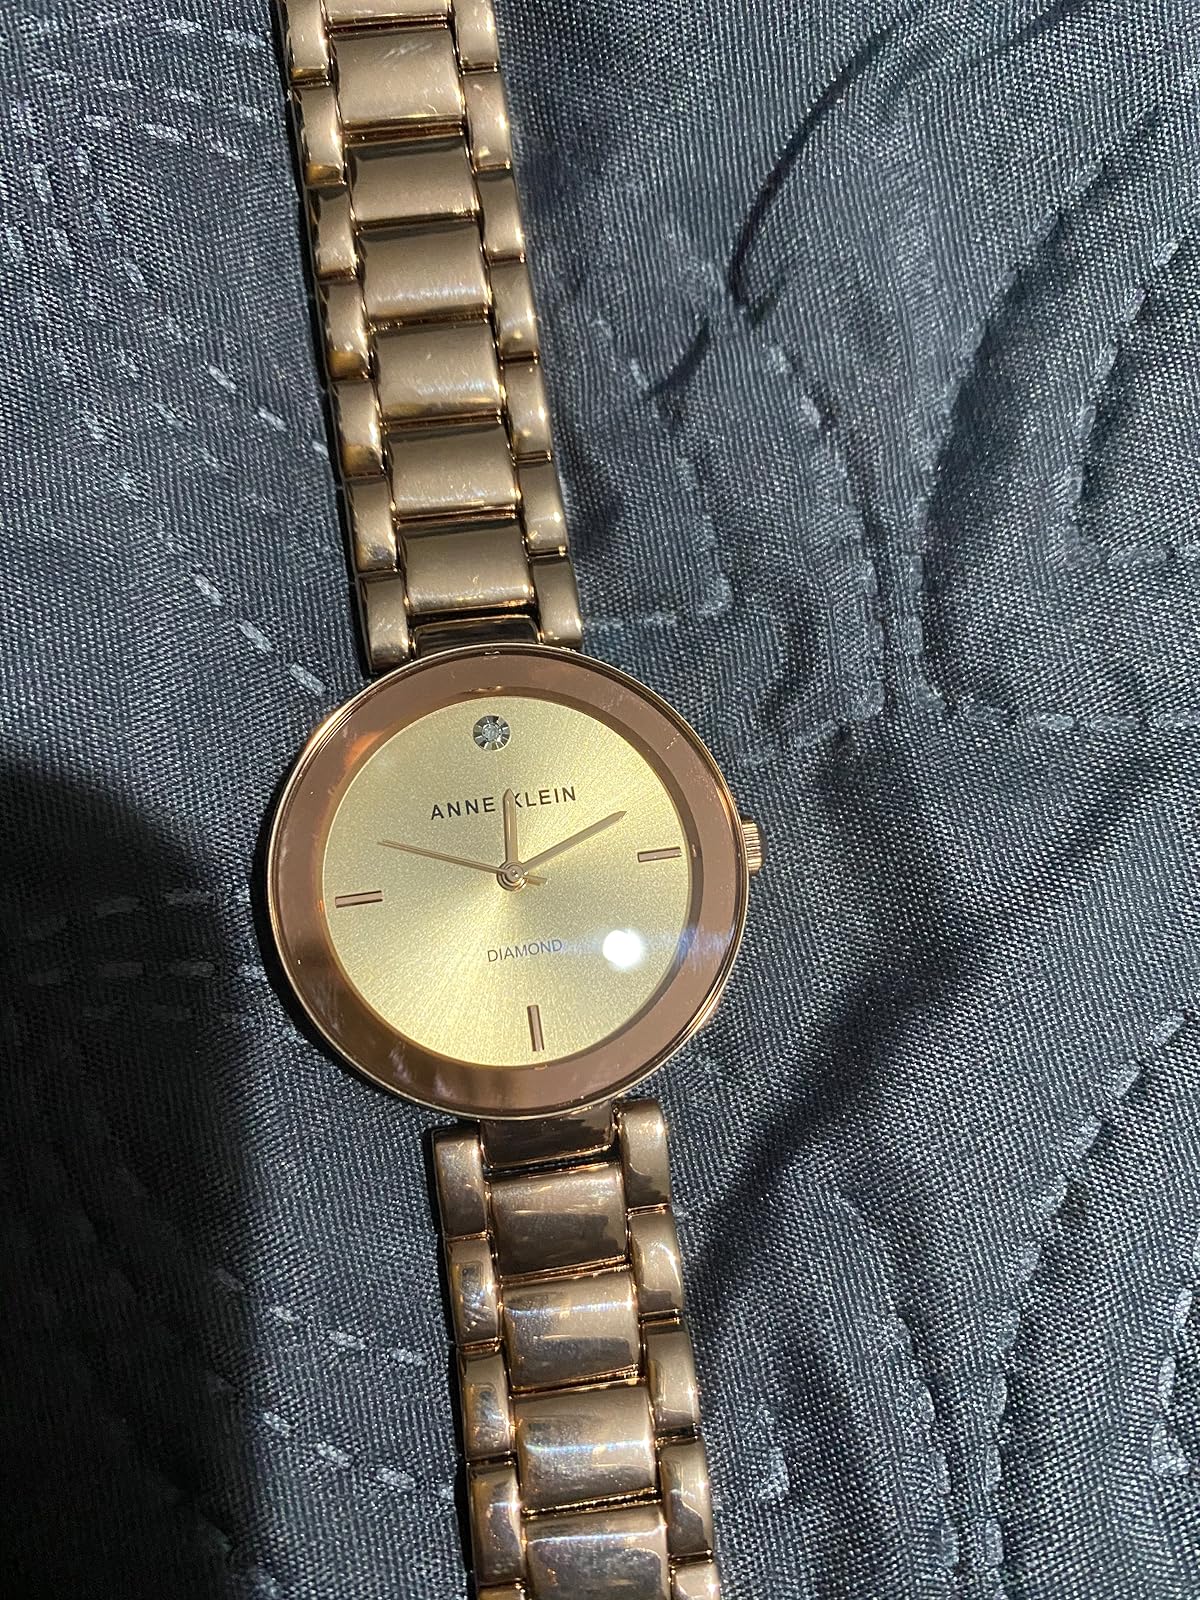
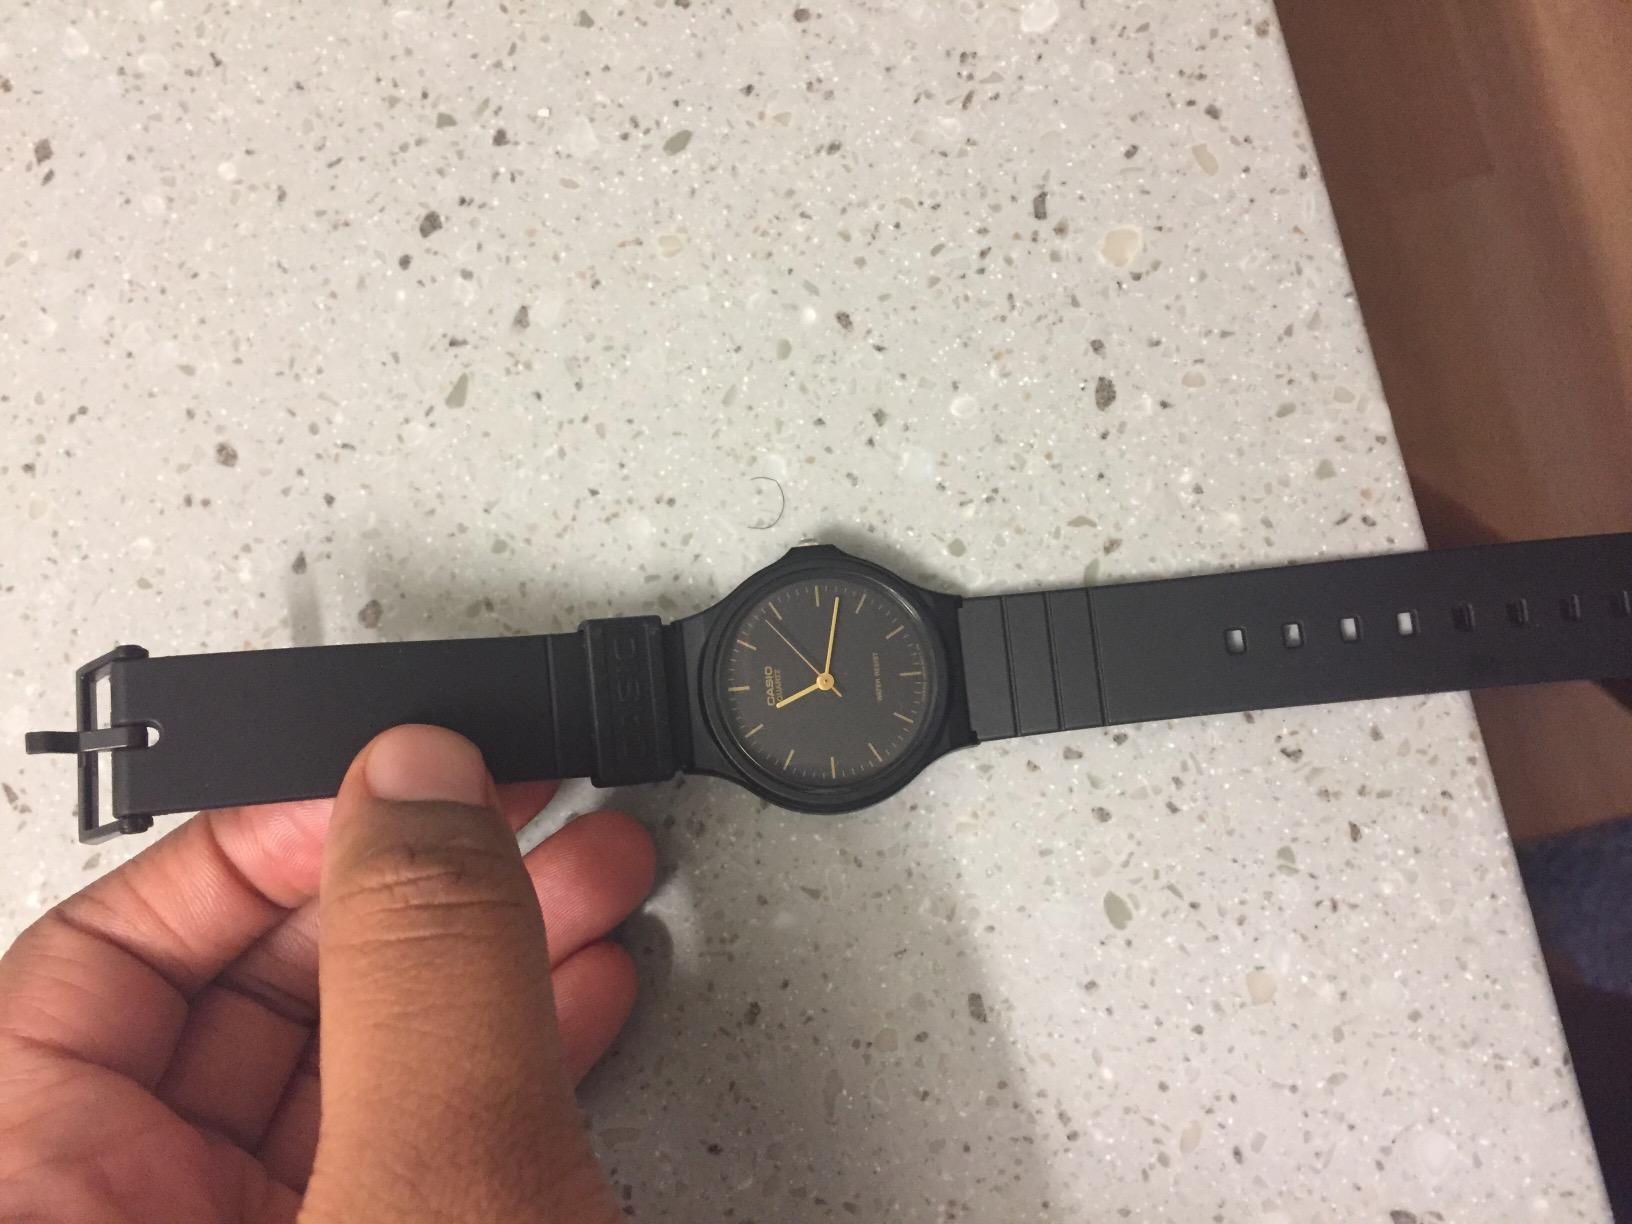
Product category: accessories_watch
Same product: no